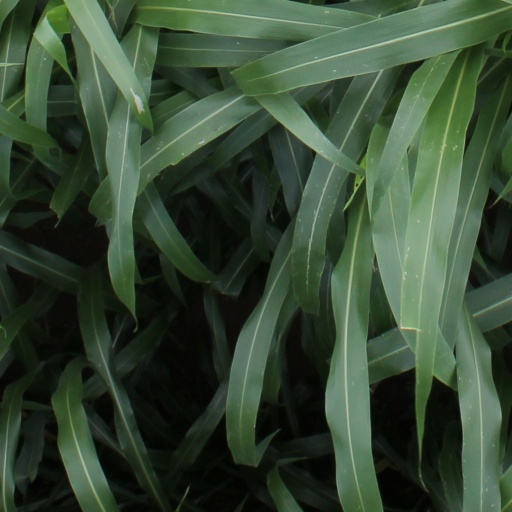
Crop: sorghum